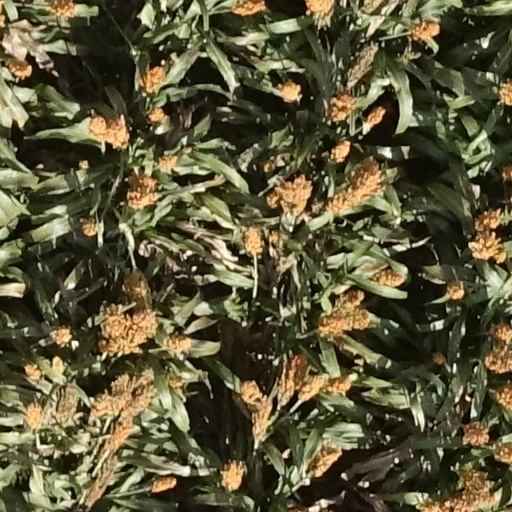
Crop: sorghum